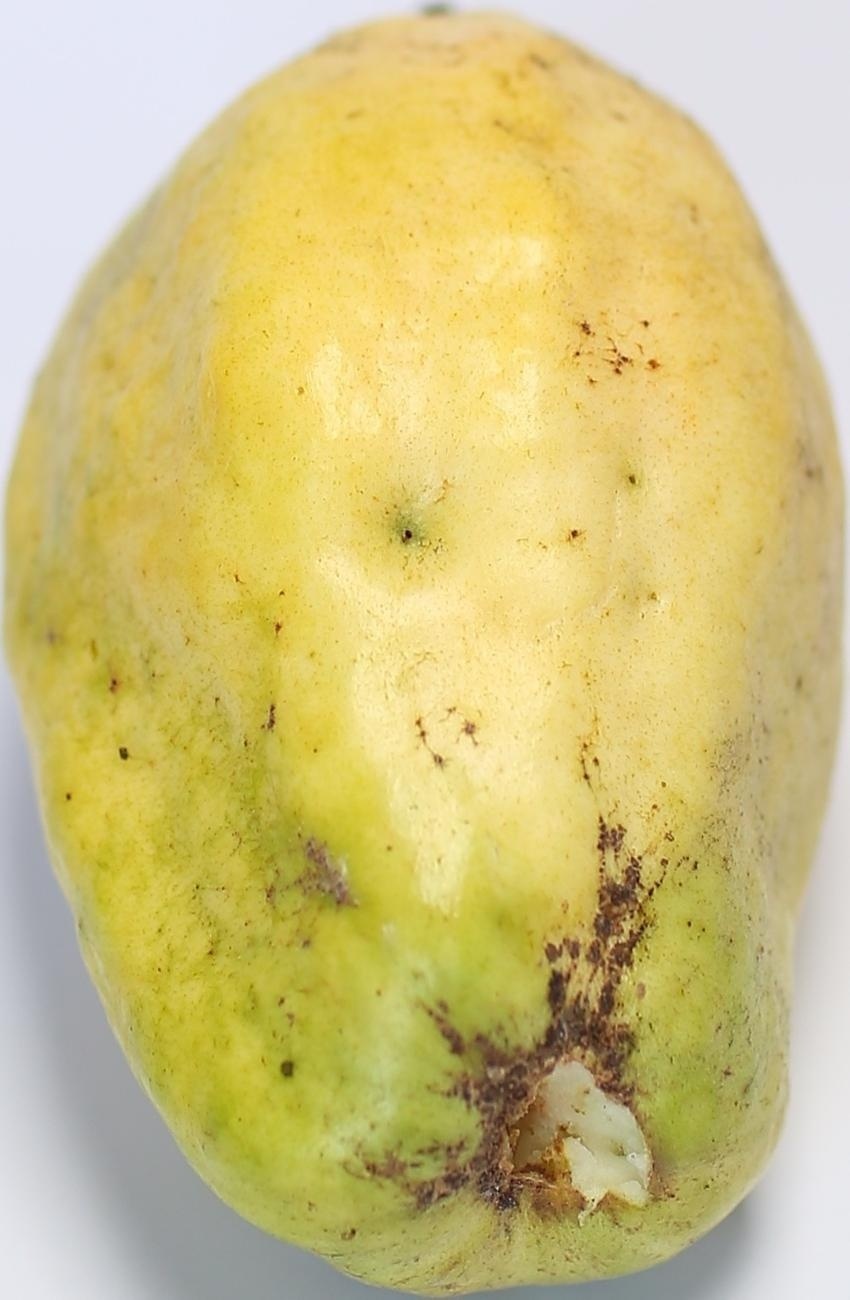
Maturity: mature-green
Variety: thadhrami